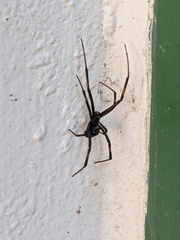
Species: Lactrodectus_hesperus